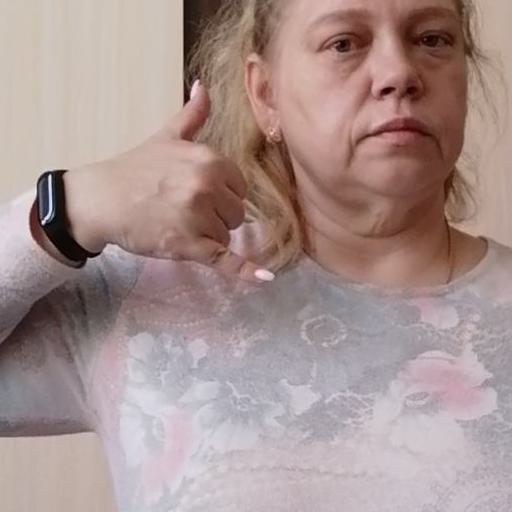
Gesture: call